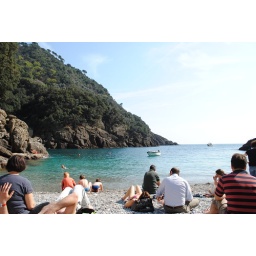
Couples and families enjoy the pebbly beach stuck between steep mountains in this little cove.